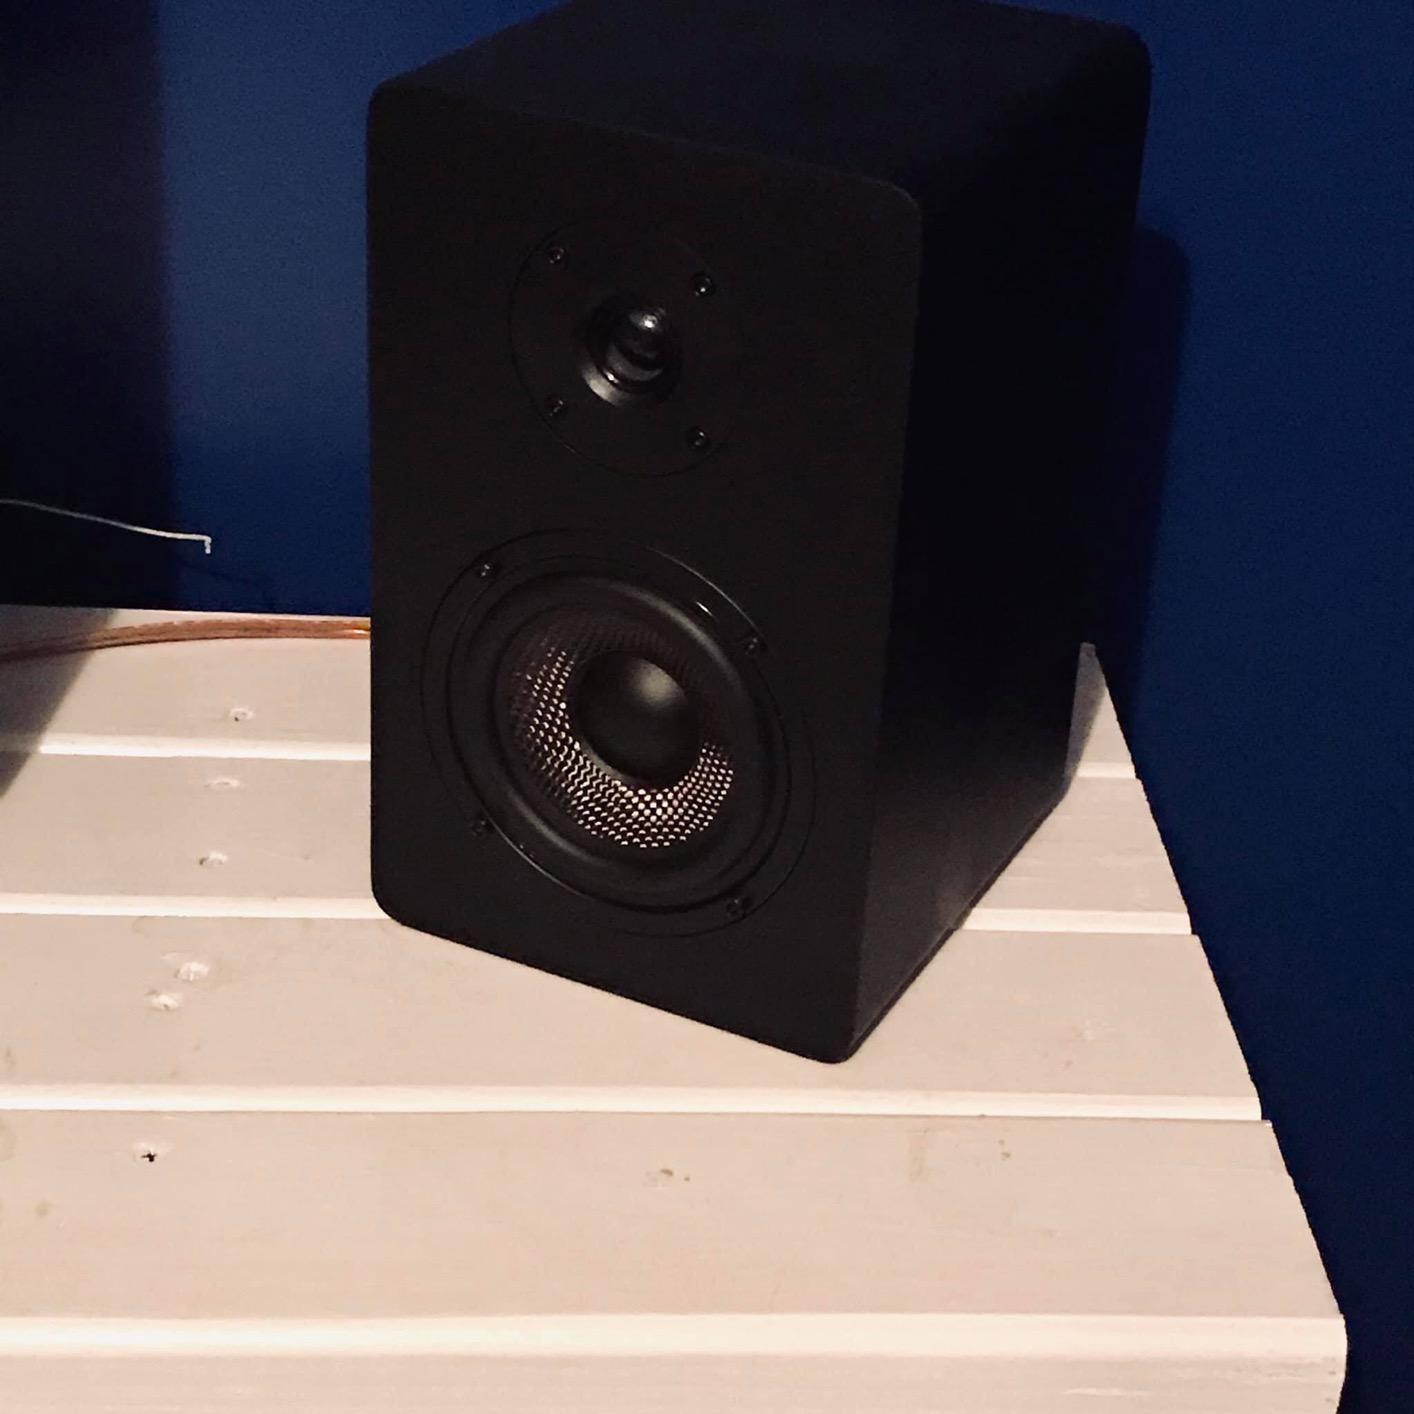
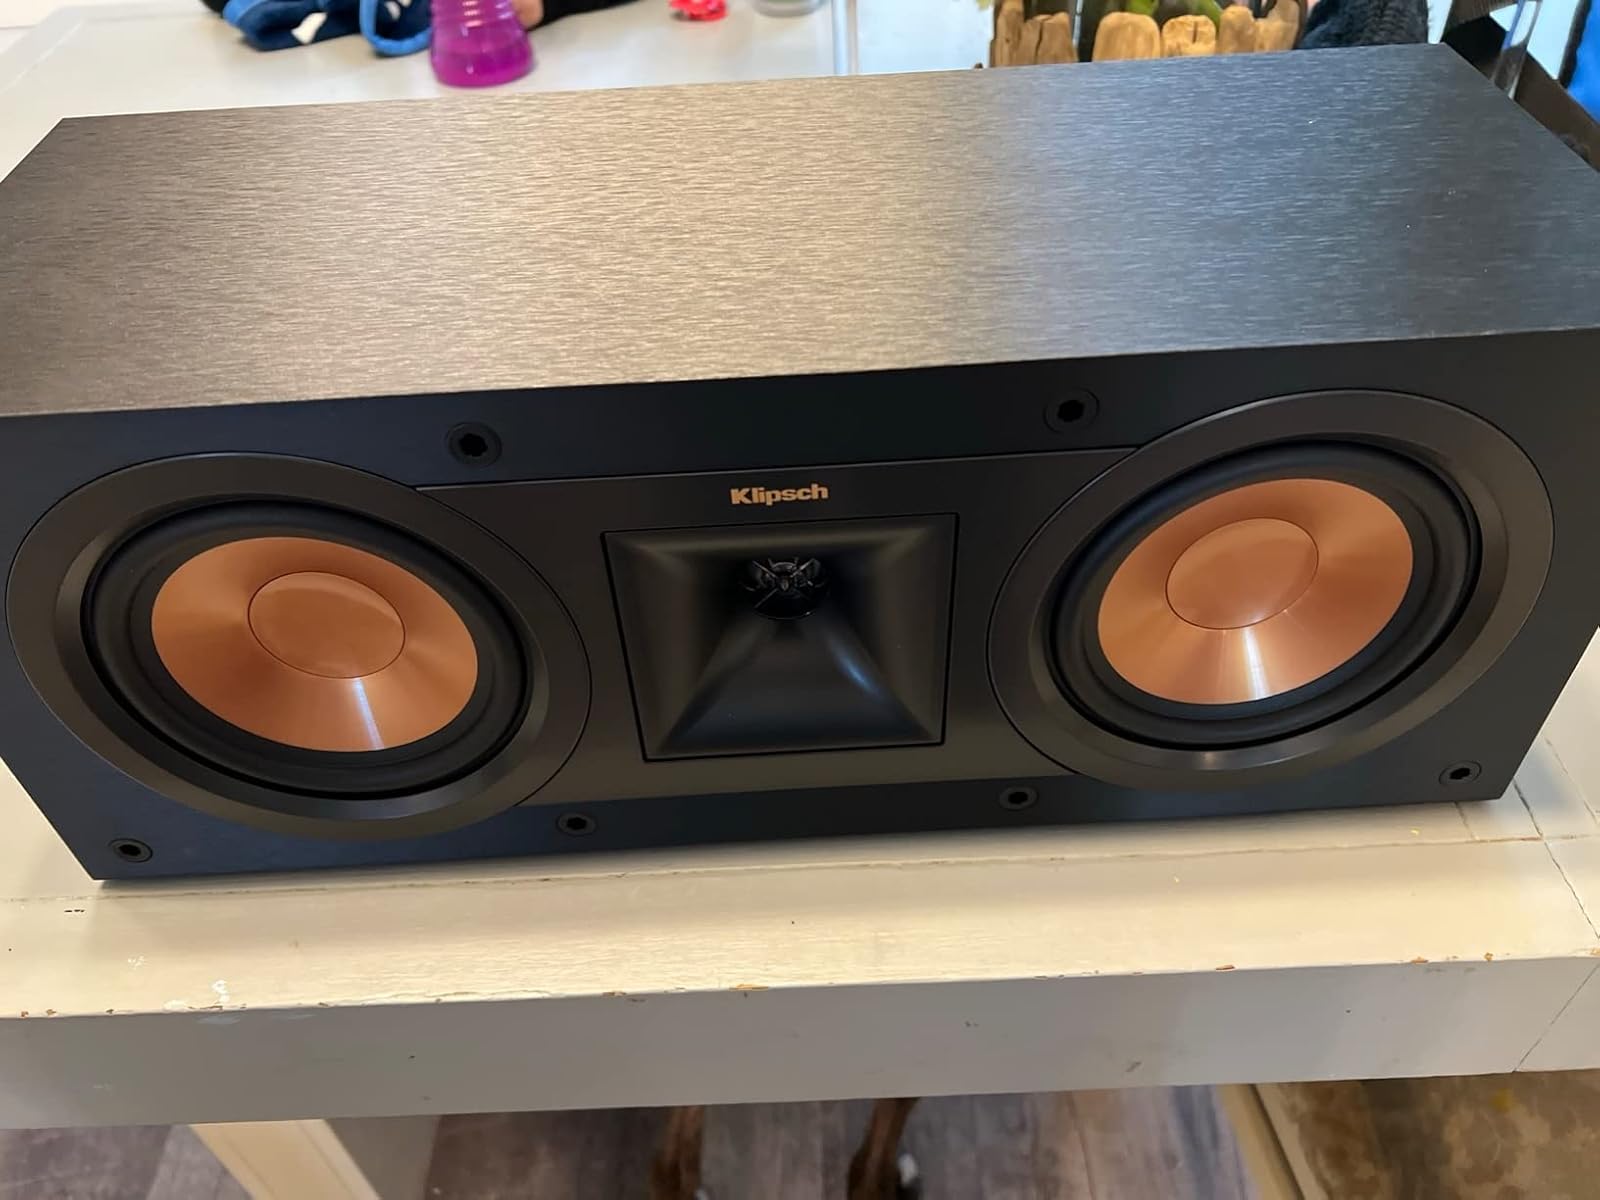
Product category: speaker
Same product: no